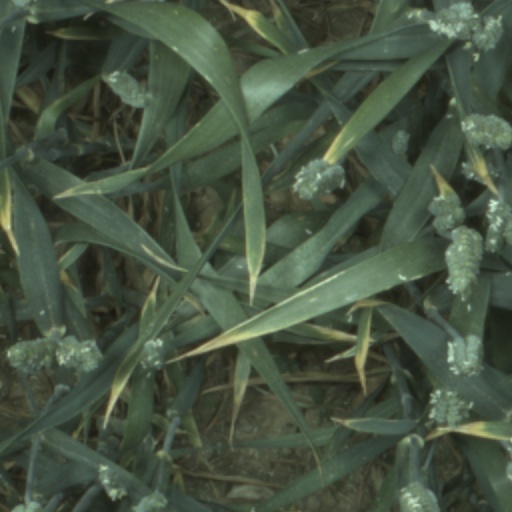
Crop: wheat